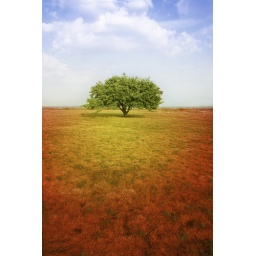
Dreamscape series - a single tree in a field of yellow and red